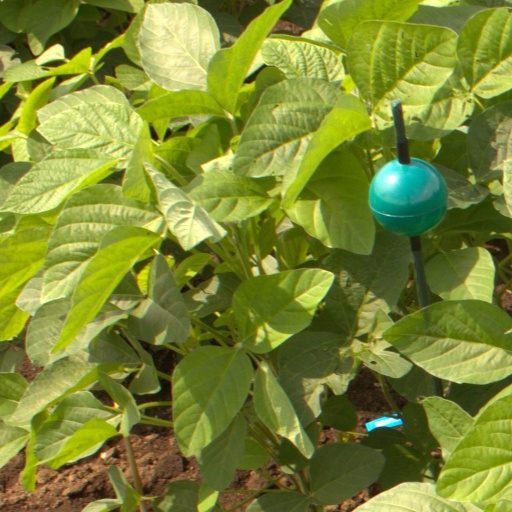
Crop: soybean